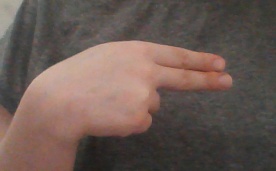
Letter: ain